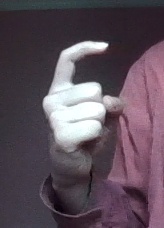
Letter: ra